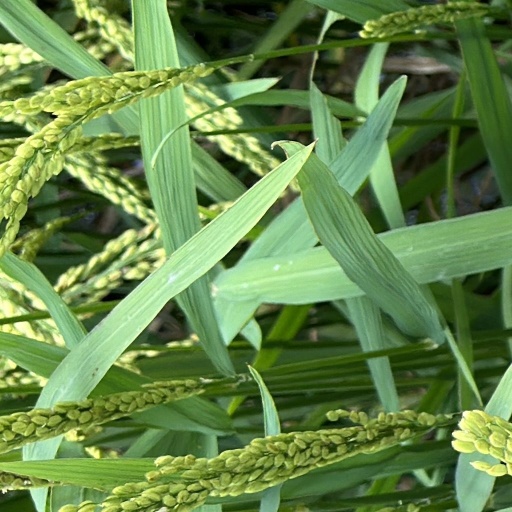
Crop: rice